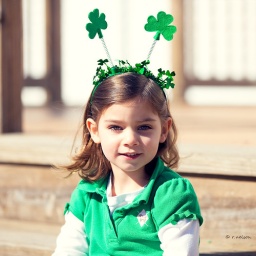
outdoor portrait of a happy girl child sitting on steps of deck in green dress and wearing a shamrock headband